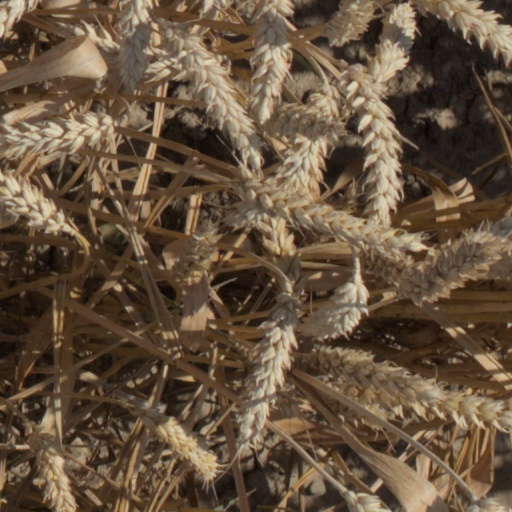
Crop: wheat